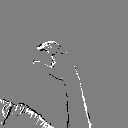
ASL letter: c